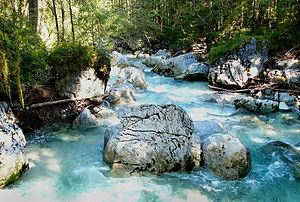
La Ramsauer Ache est un cours d'eau des Alpes de Berchtesgaden en Bavière. Elle tire son nom de la confluence du ruisseau Sillersbach qui draine l'Hintersee et du Klausbach. Après avoir fusionné avec la Königsseer Ache à Berchtesgaden, le cours d'eau prend le nom de Berchtesgadener Ache.